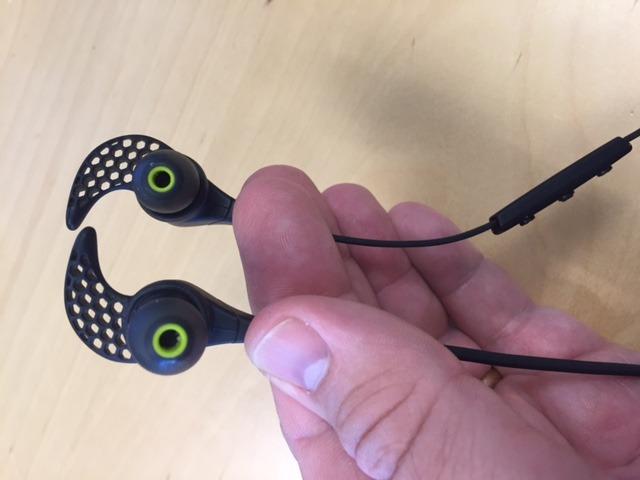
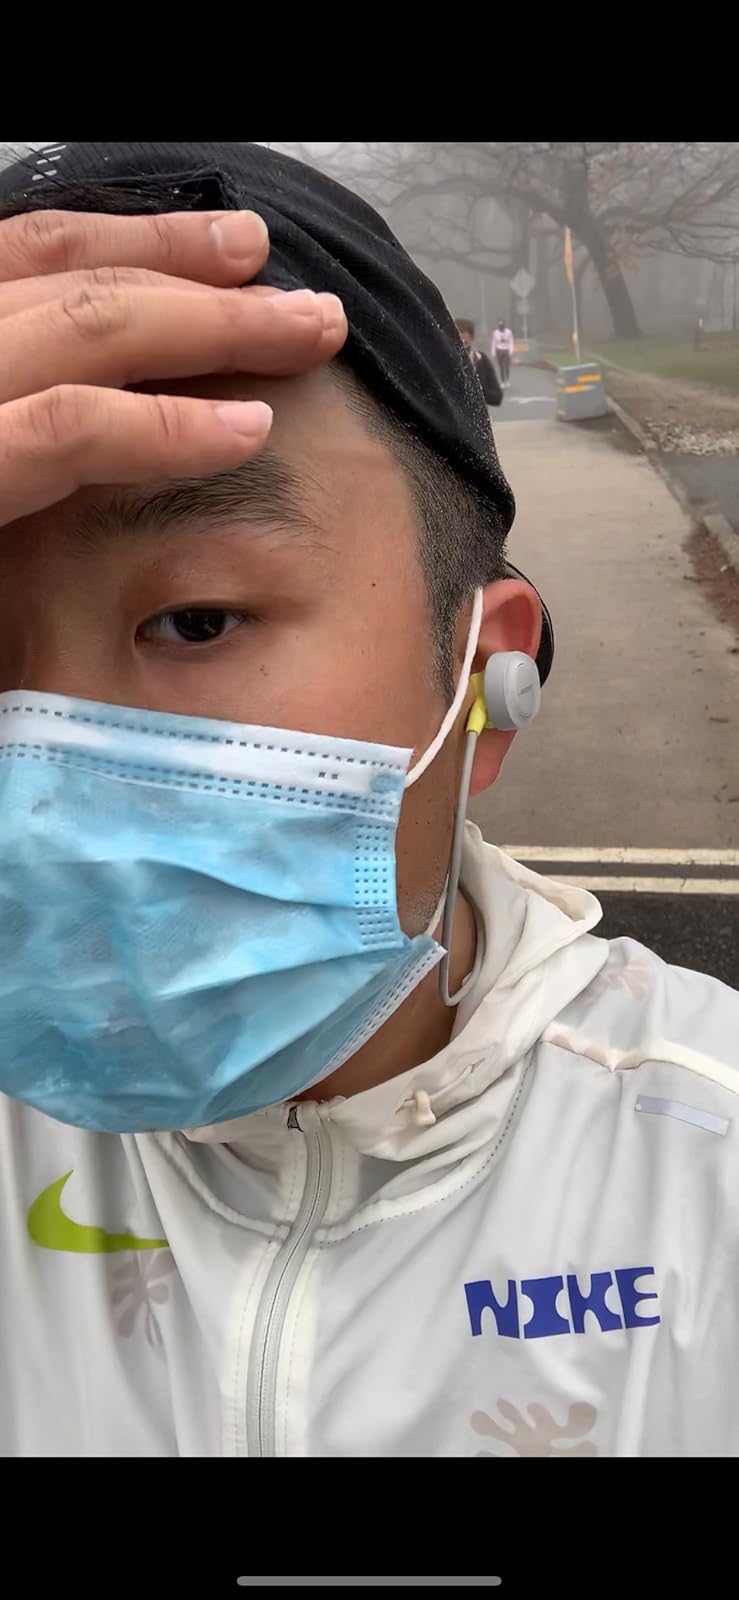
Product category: headphones
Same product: no